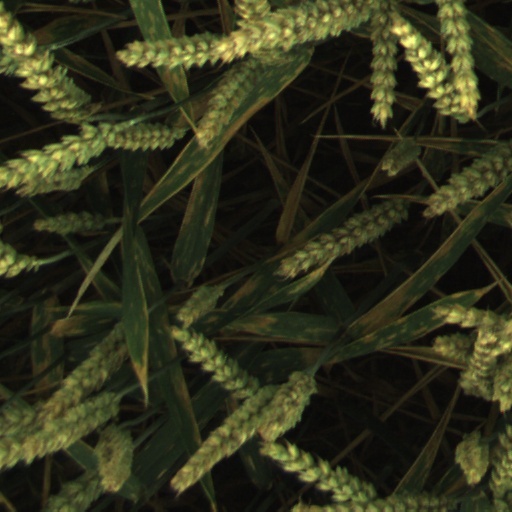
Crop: wheat